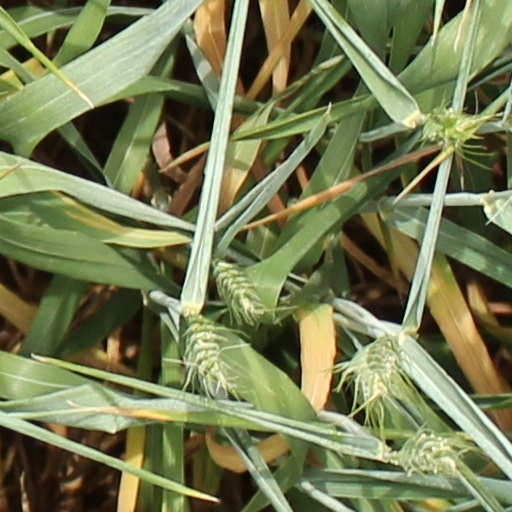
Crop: wheat